Isaiah Oggins

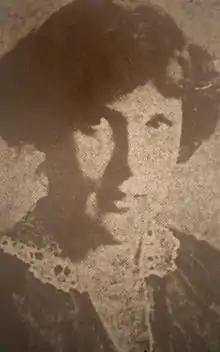
Juliet Stuart Poyntz, a teacher at the Rand School, where Oggins's wife Nerma Berman studied, became a fellow Soviet spy and "disappeared" in New York City in 1937

On April 23, 1924, he married Nerma Berman (1898–1995), a Rand School student and Communist activist, born in the Skapiskis shtetl (also near Kovno). She became secretary of the New York division of the National Defense Committee of the Rand School for Red Scare victims Scott Nearing and other professors.